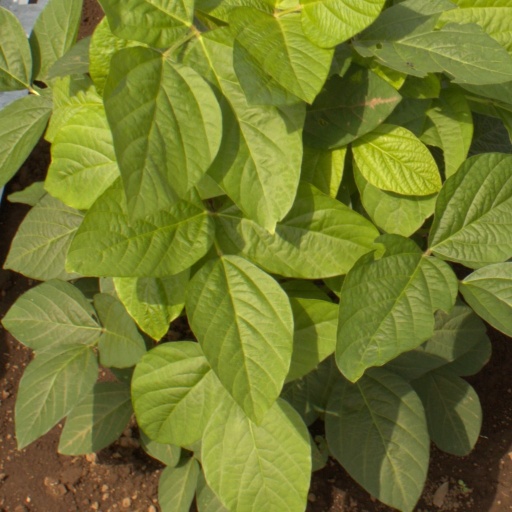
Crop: soybean